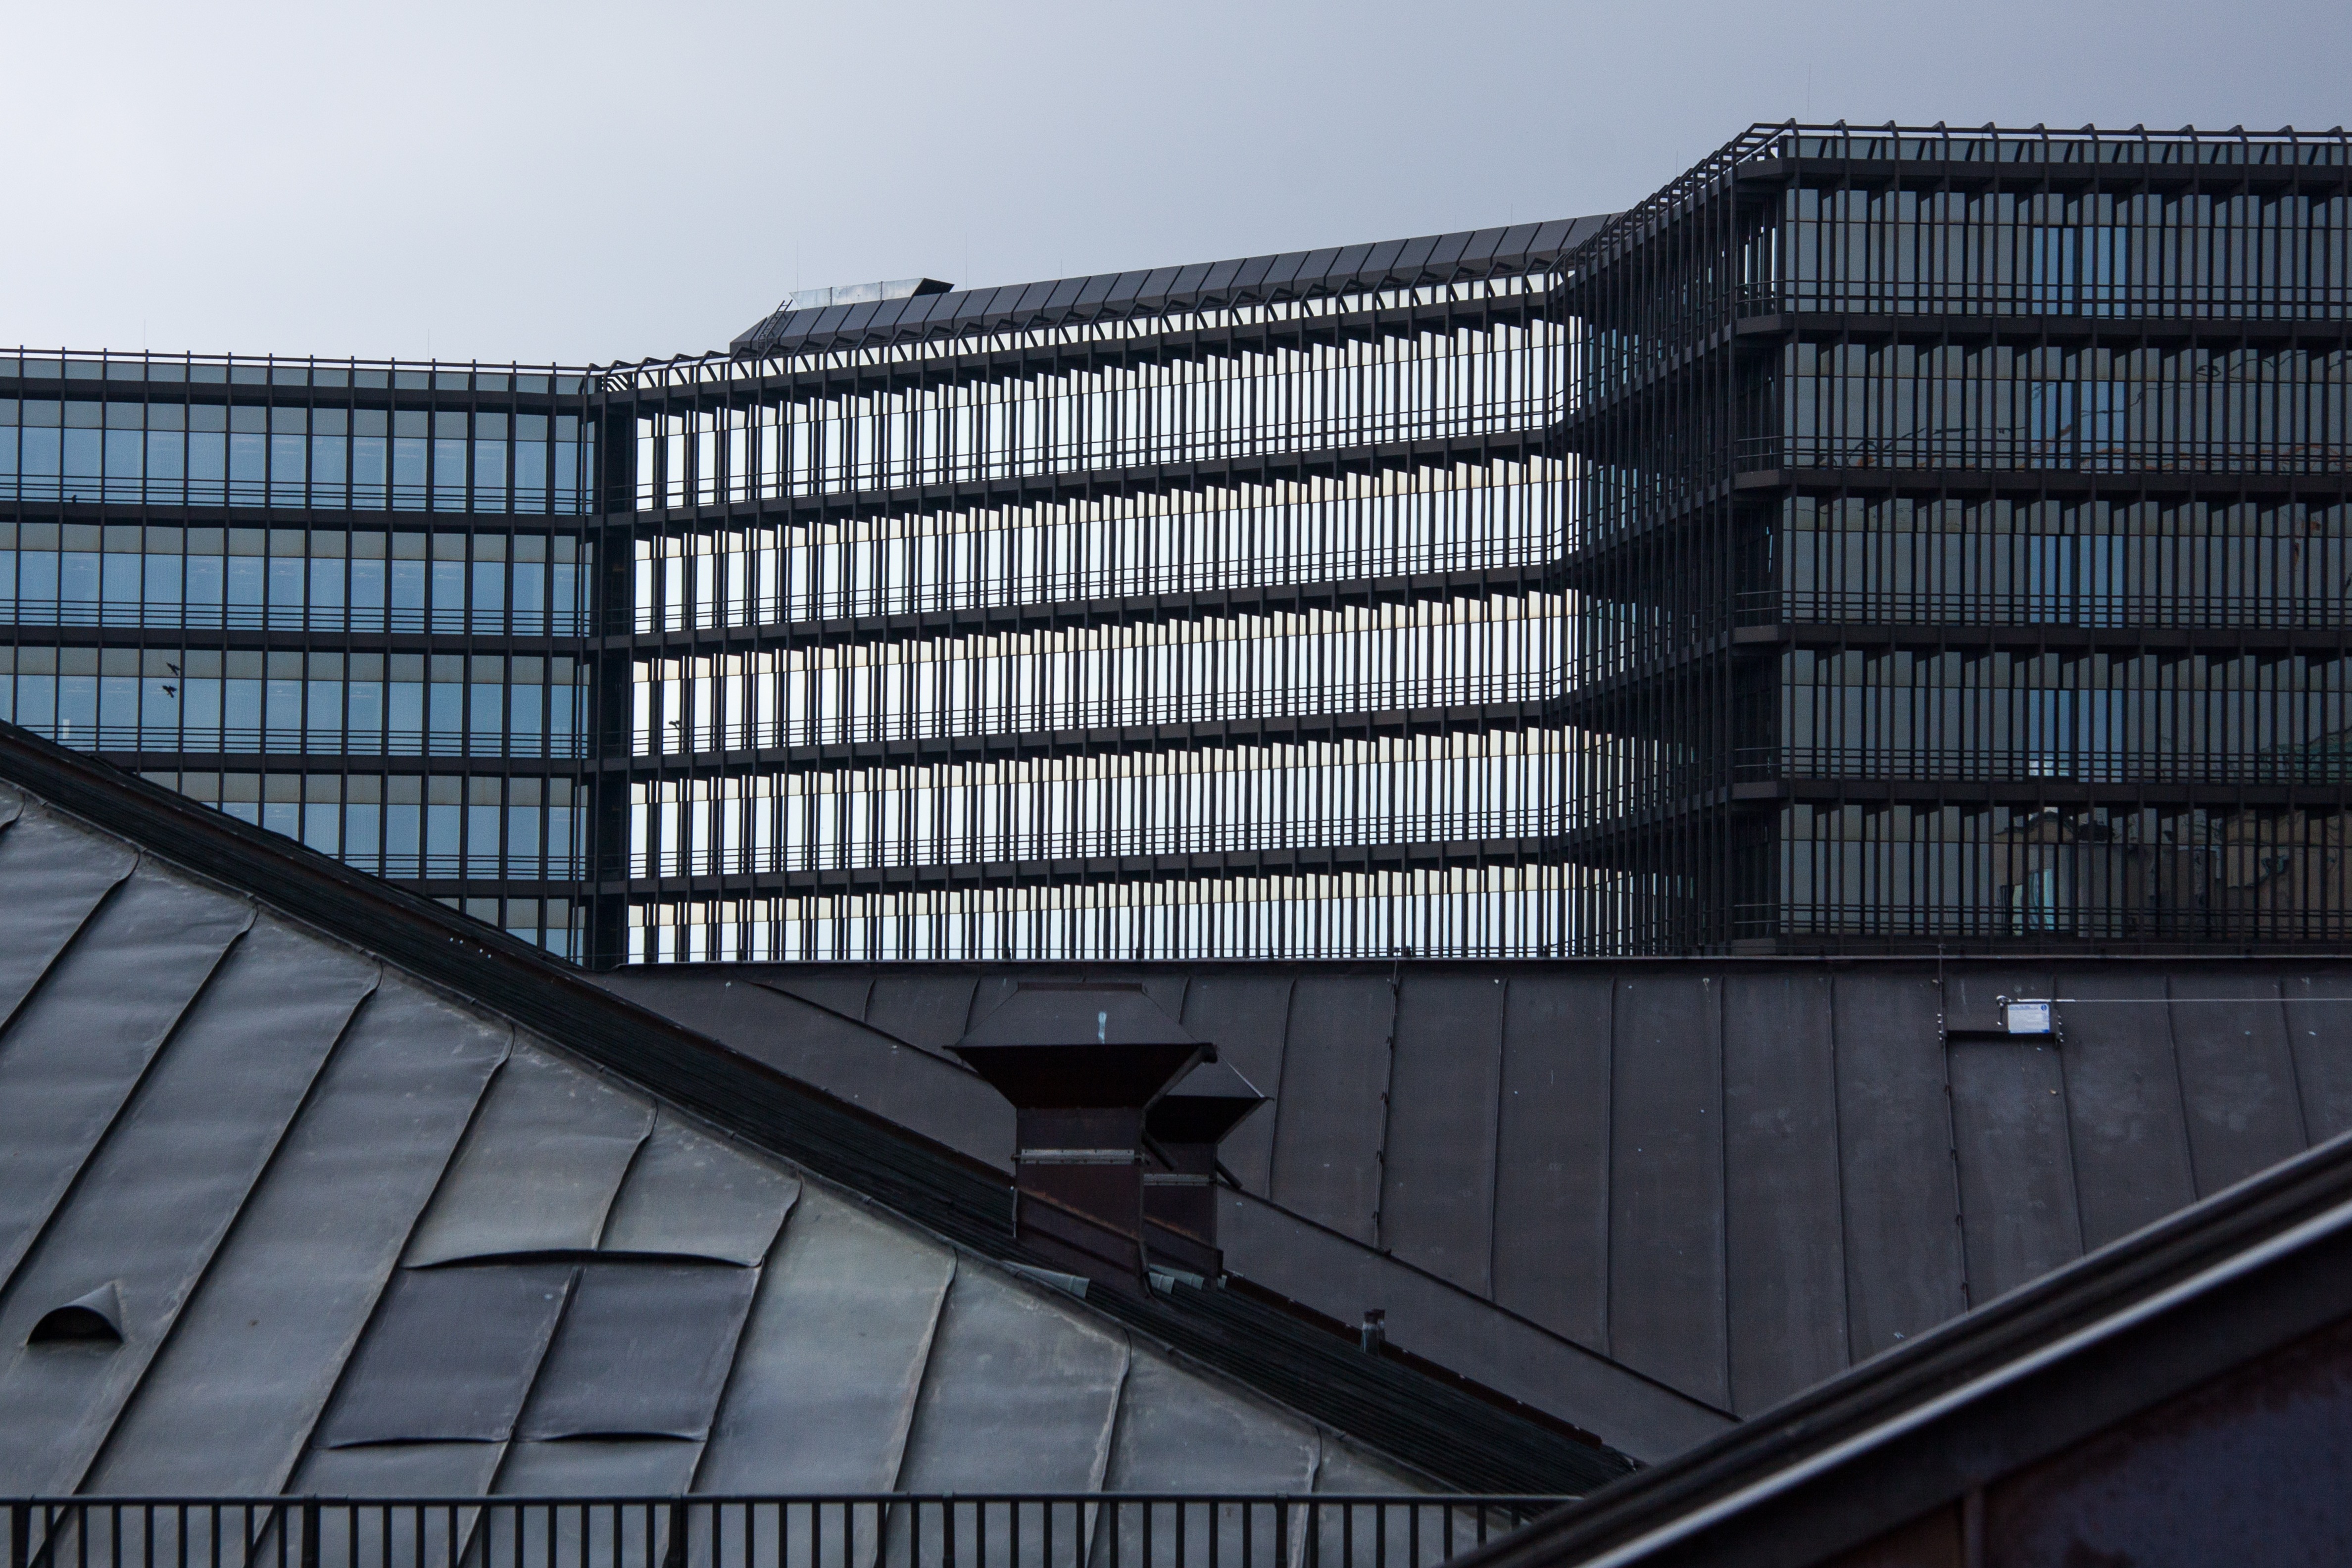
architecture, structure, glass, roof, skyscraper, steel, line, facade, professional, tower block, headquarters, authority, may refer to, european patent office, german patent office, trademark office